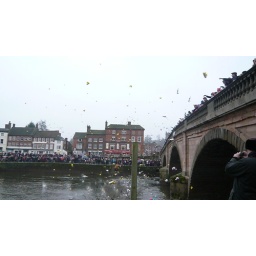
Ducks are thrown from the bridge and float downstream in the Bewdley New Year charity duck race.